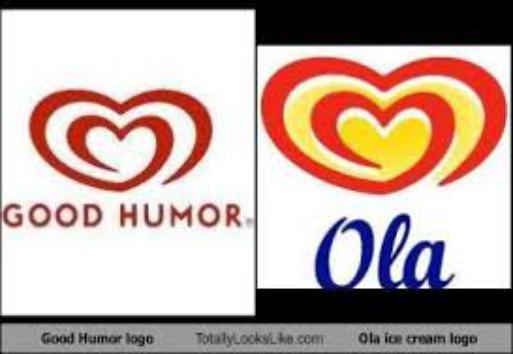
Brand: Good Humor
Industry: Food